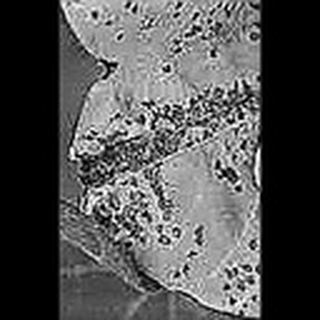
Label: cotton_bacterial_blight